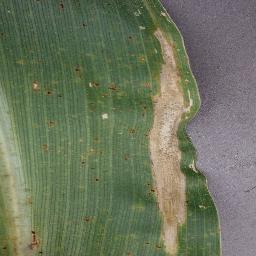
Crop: corn
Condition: (maize)_northern_blight